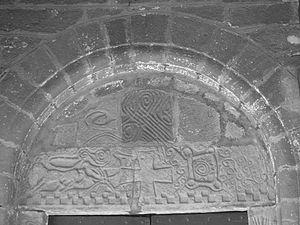
À quelques kilomètres au sud-est de Bourbonne-les-Bains, dans la Haute-Marne, se dresse l'église de Villars-Saint-Marcellin, érigée sous le patronage de Saint Marcellin. L’église date des XIᵉ et XIIᵉ siècles. Le tympan d’entrée, le chœur et la crypte ont été classés monument historique à la demande de Prosper Mérimée. L’ensemble chœur et clocher est de style roman.